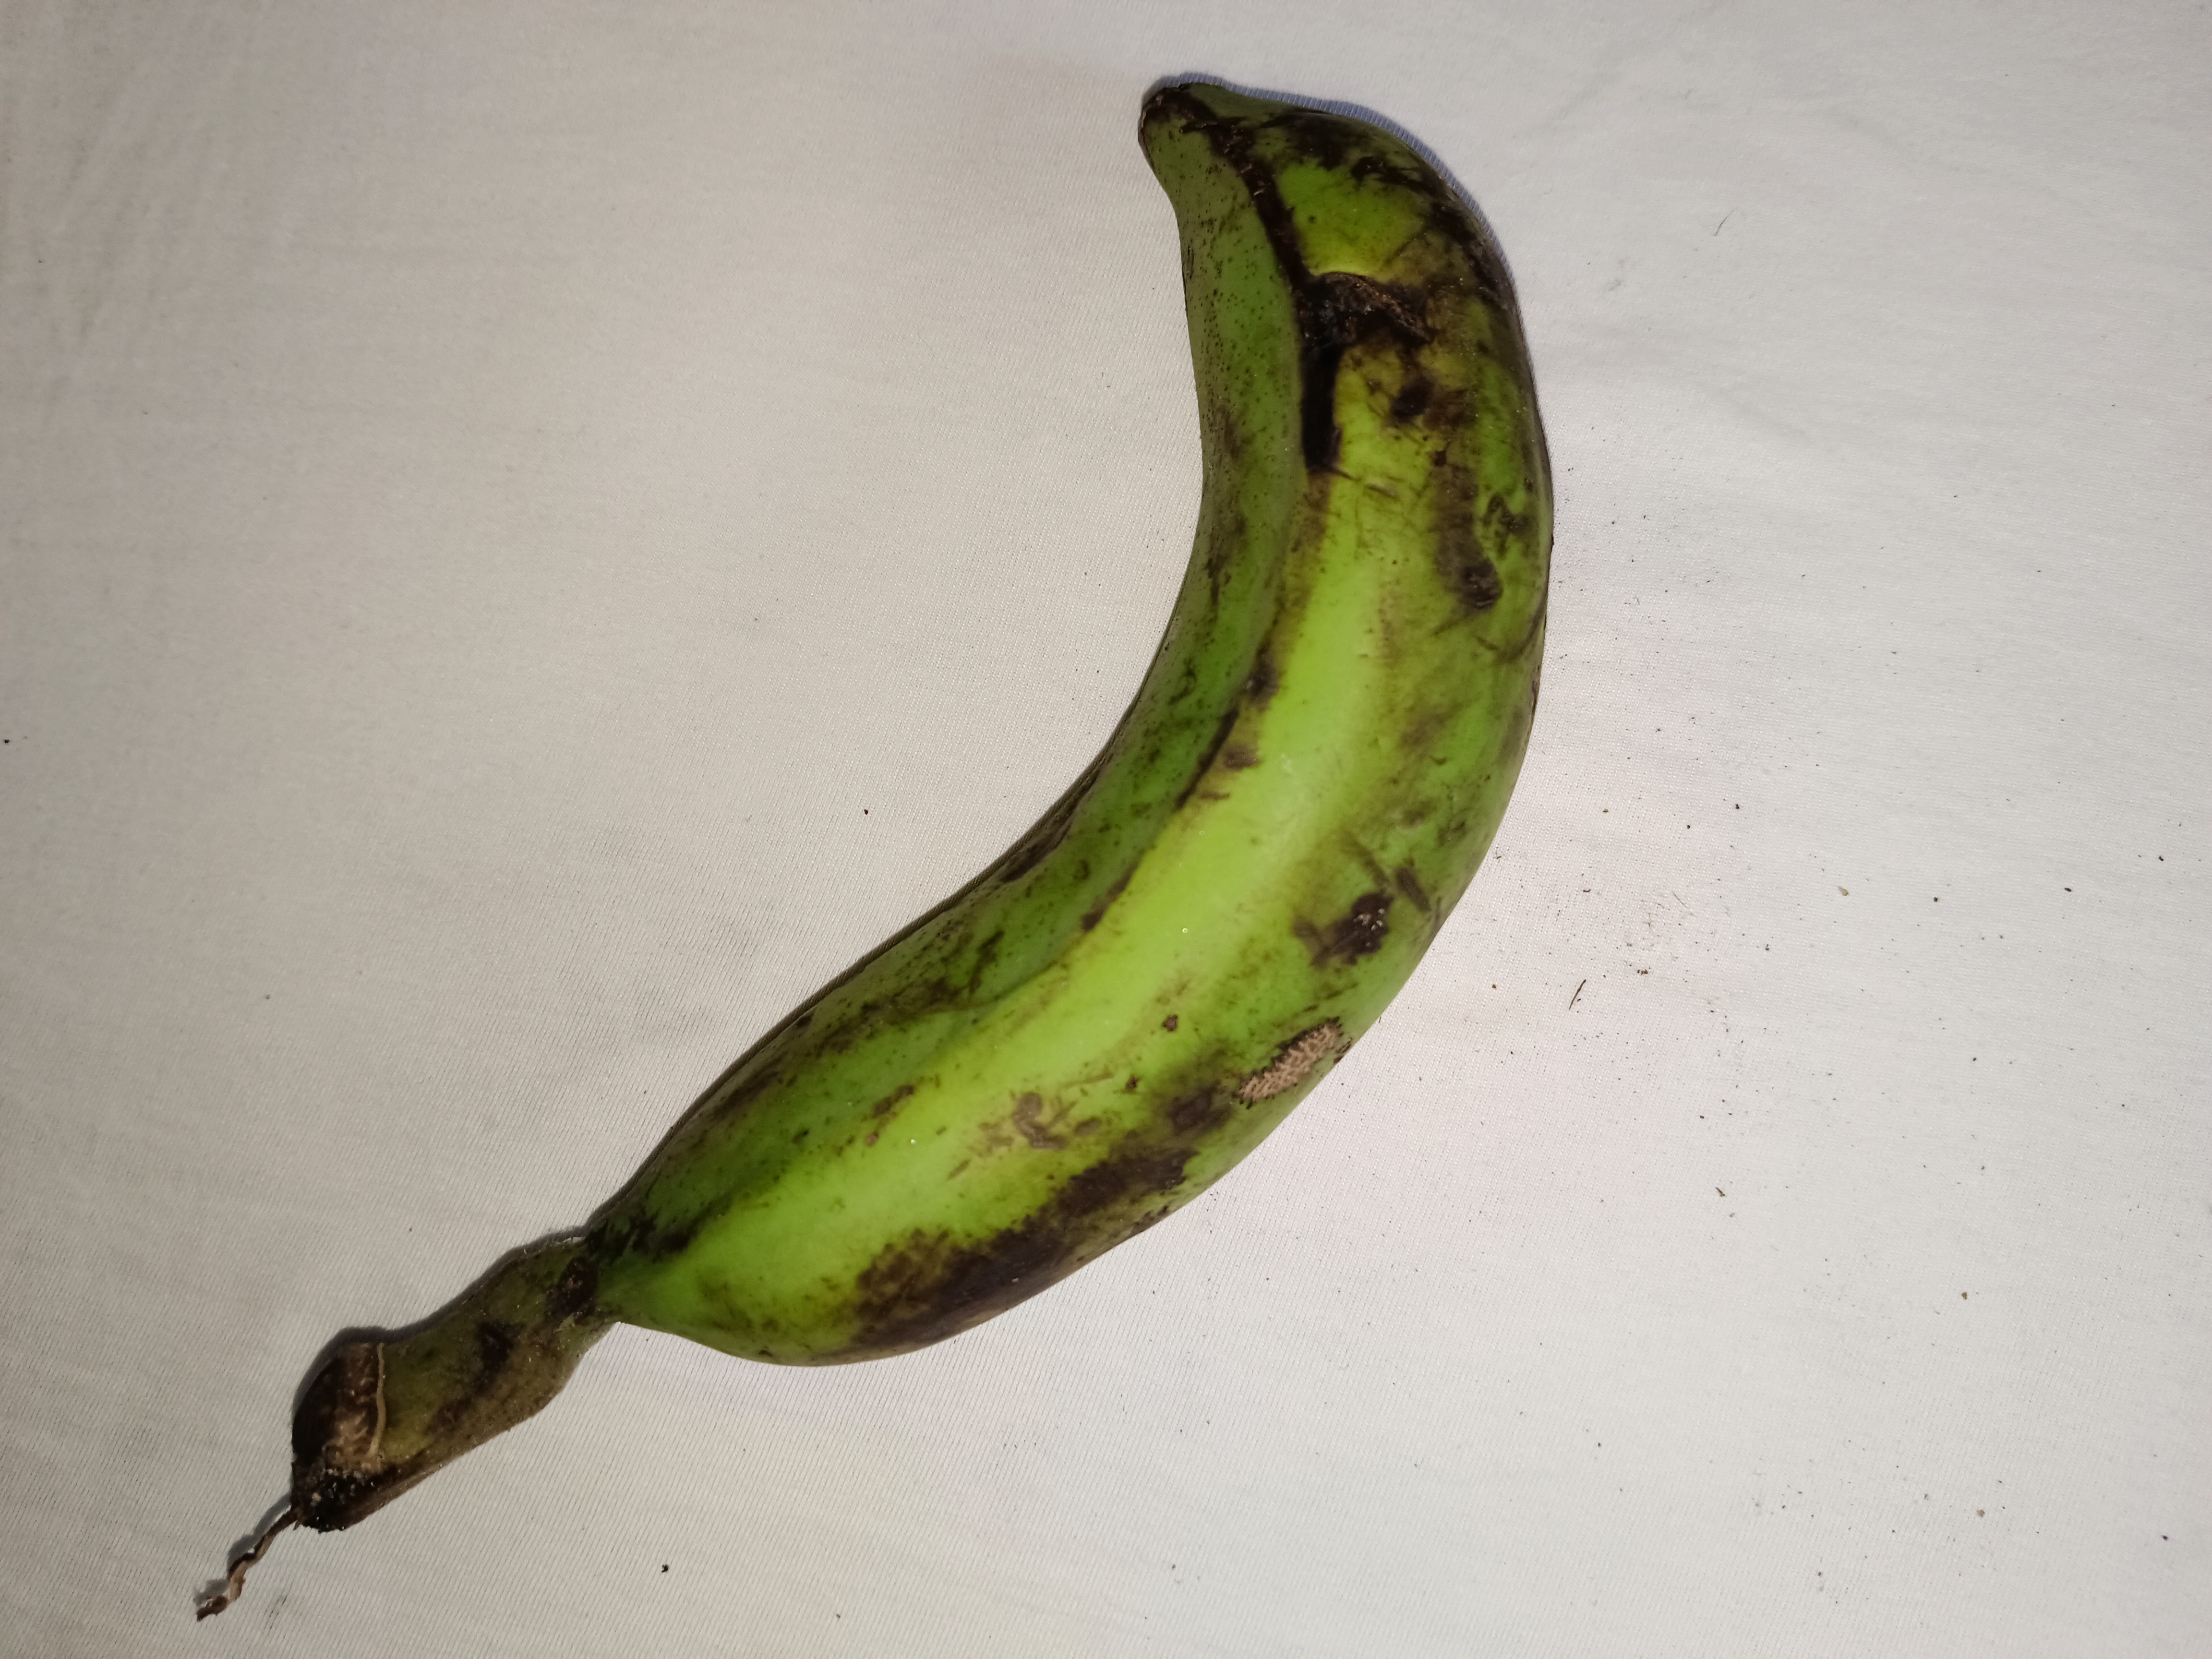
Banana variety: Shagor